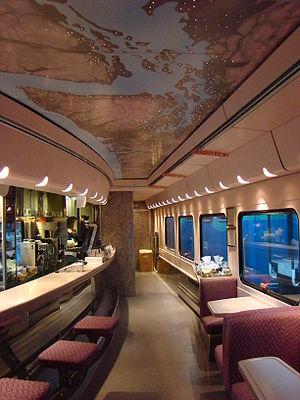
La ligne Cascades d'Amtrak est une ligne de train de voyageurs dans le nord-ouest du Pacifique, exploitée par Amtrak en partenariat avec les États américains de Washington et de l'Oregon et la province canadienne de la Colombie-Britannique. Son nom provient de la chaîne de montagnes des Cascades que le parcours suit en parallèle.